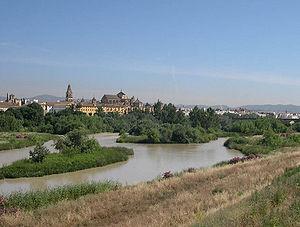
Almanzor ou Al-Mansur né à Algésiras vers 937-938 et mort à Medinaceli le 11 août 1002, est un chef militaire et homme d'État arabe d'al-Andalus. Al-Mansûr, qui signifie « le victorieux » en arabe, est devenu « Almanzor » en espagnol. Vizir du palais du calife omeyyade de Cordoue, Hichâm II, il obtient, à force d’intrigues, d’assassinats politiques et de nombreuses victoires à travers la péninsule ibérique, tout pouvoir en al-Andalus de 978 à sa mort en 1002, fondant ainsi la courte dynastie amiride.